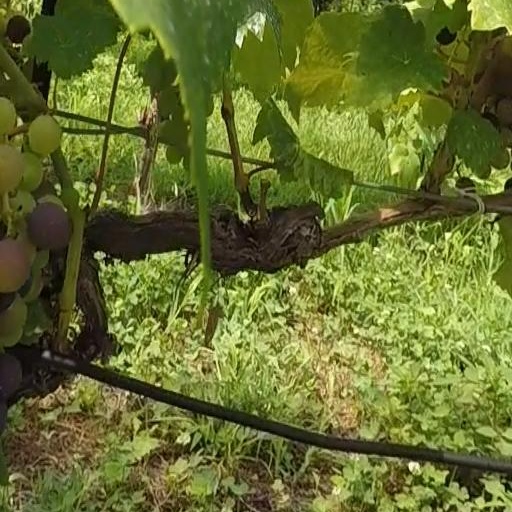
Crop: grape